Reid Stowe

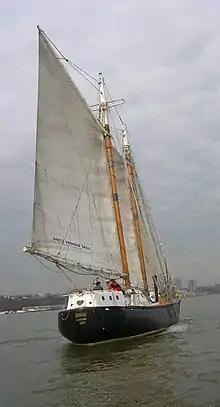
Schooner "Anne"

The departure put into execution plans that, in some respects, closely resembled those put forth by Stowe and Harrison in a 1992 paper. They had postulated that conditions of confinement and isolation experience during an extended sea voyage would be similar in some respects to those experienced during a voyage to Mars. The name, "1000 Days at Sea: The Mars Ocean Odyssey", the duration and the challenges of the voyage echo concepts that were put forth in the paper and reiterated in the departure press release. The scientific goals that had been outlined in the departure press release—the study of weather, water, atmospheric pollution and ozone depletion in little-documented regions of the world—have not been fully realized due to lack of proper equipment, as indicated by periodic entries in the voyage's log.